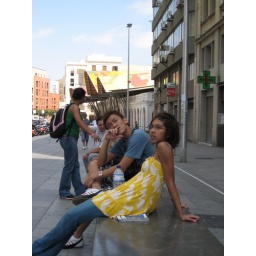
in front of the market with the pretty tiled roof